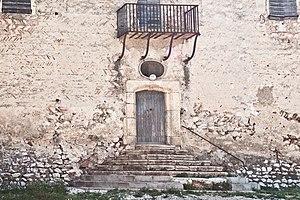
Entrée principale du château de Saint-Hippolyte dans la cour intérieure, Pyrénées-Orientales